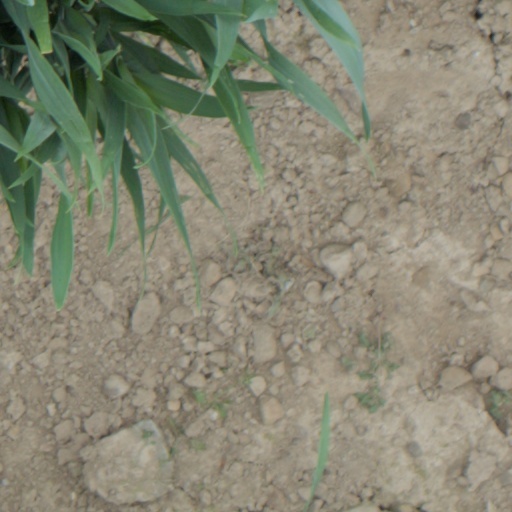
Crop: wheat